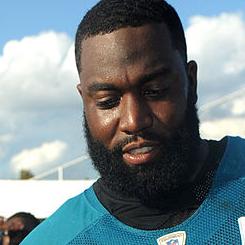
Age: 28